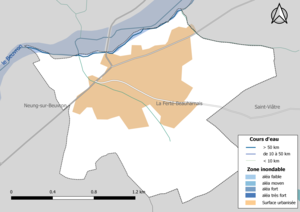
Carte des zones inondables de la commune de fr:La Ferté-Beauharnais (France).
La Ferté-Beauharnais est une commune française située dans le département de Loir-et-Cher, en région Centre-Val de Loire.